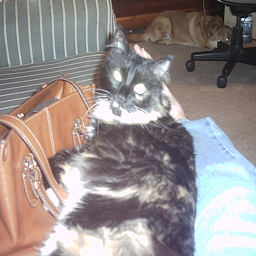
a black cat laying down on an old purse
A cat lounges on the legs of a person laying on a sofa.
A black and white cat is sitting by a purse.
A cat using a womans purse as a pillow
A cat is sitting on some jeans and a purse with a dog on the floor in the background.